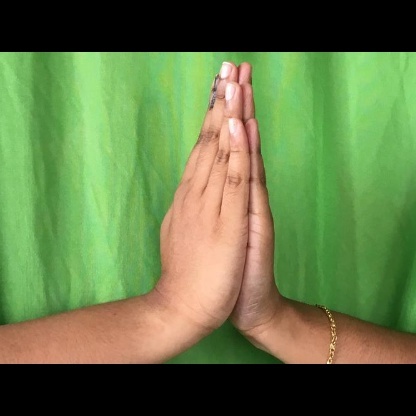
Mudra: Anjali